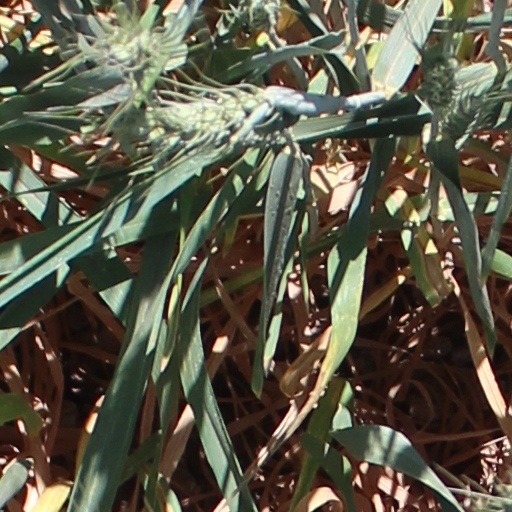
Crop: wheat